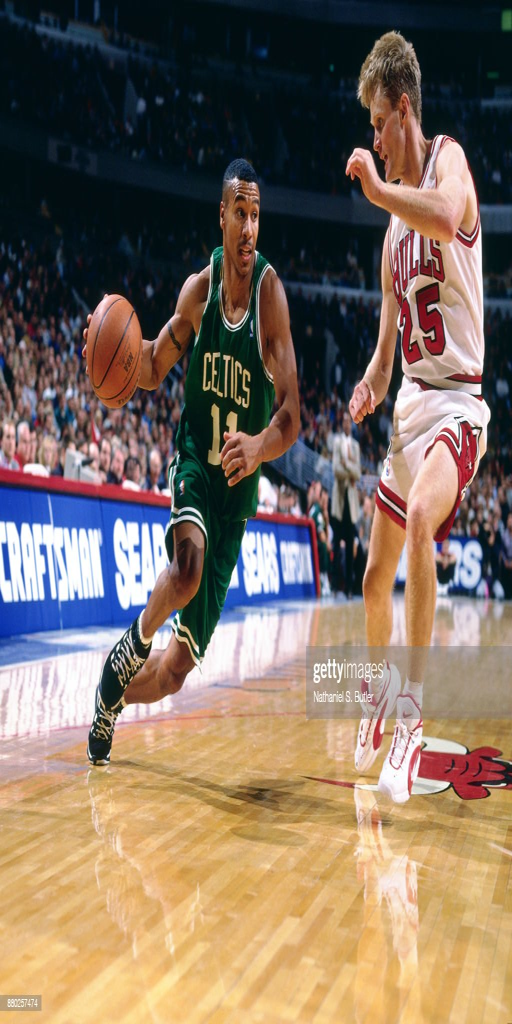
# during a game played .